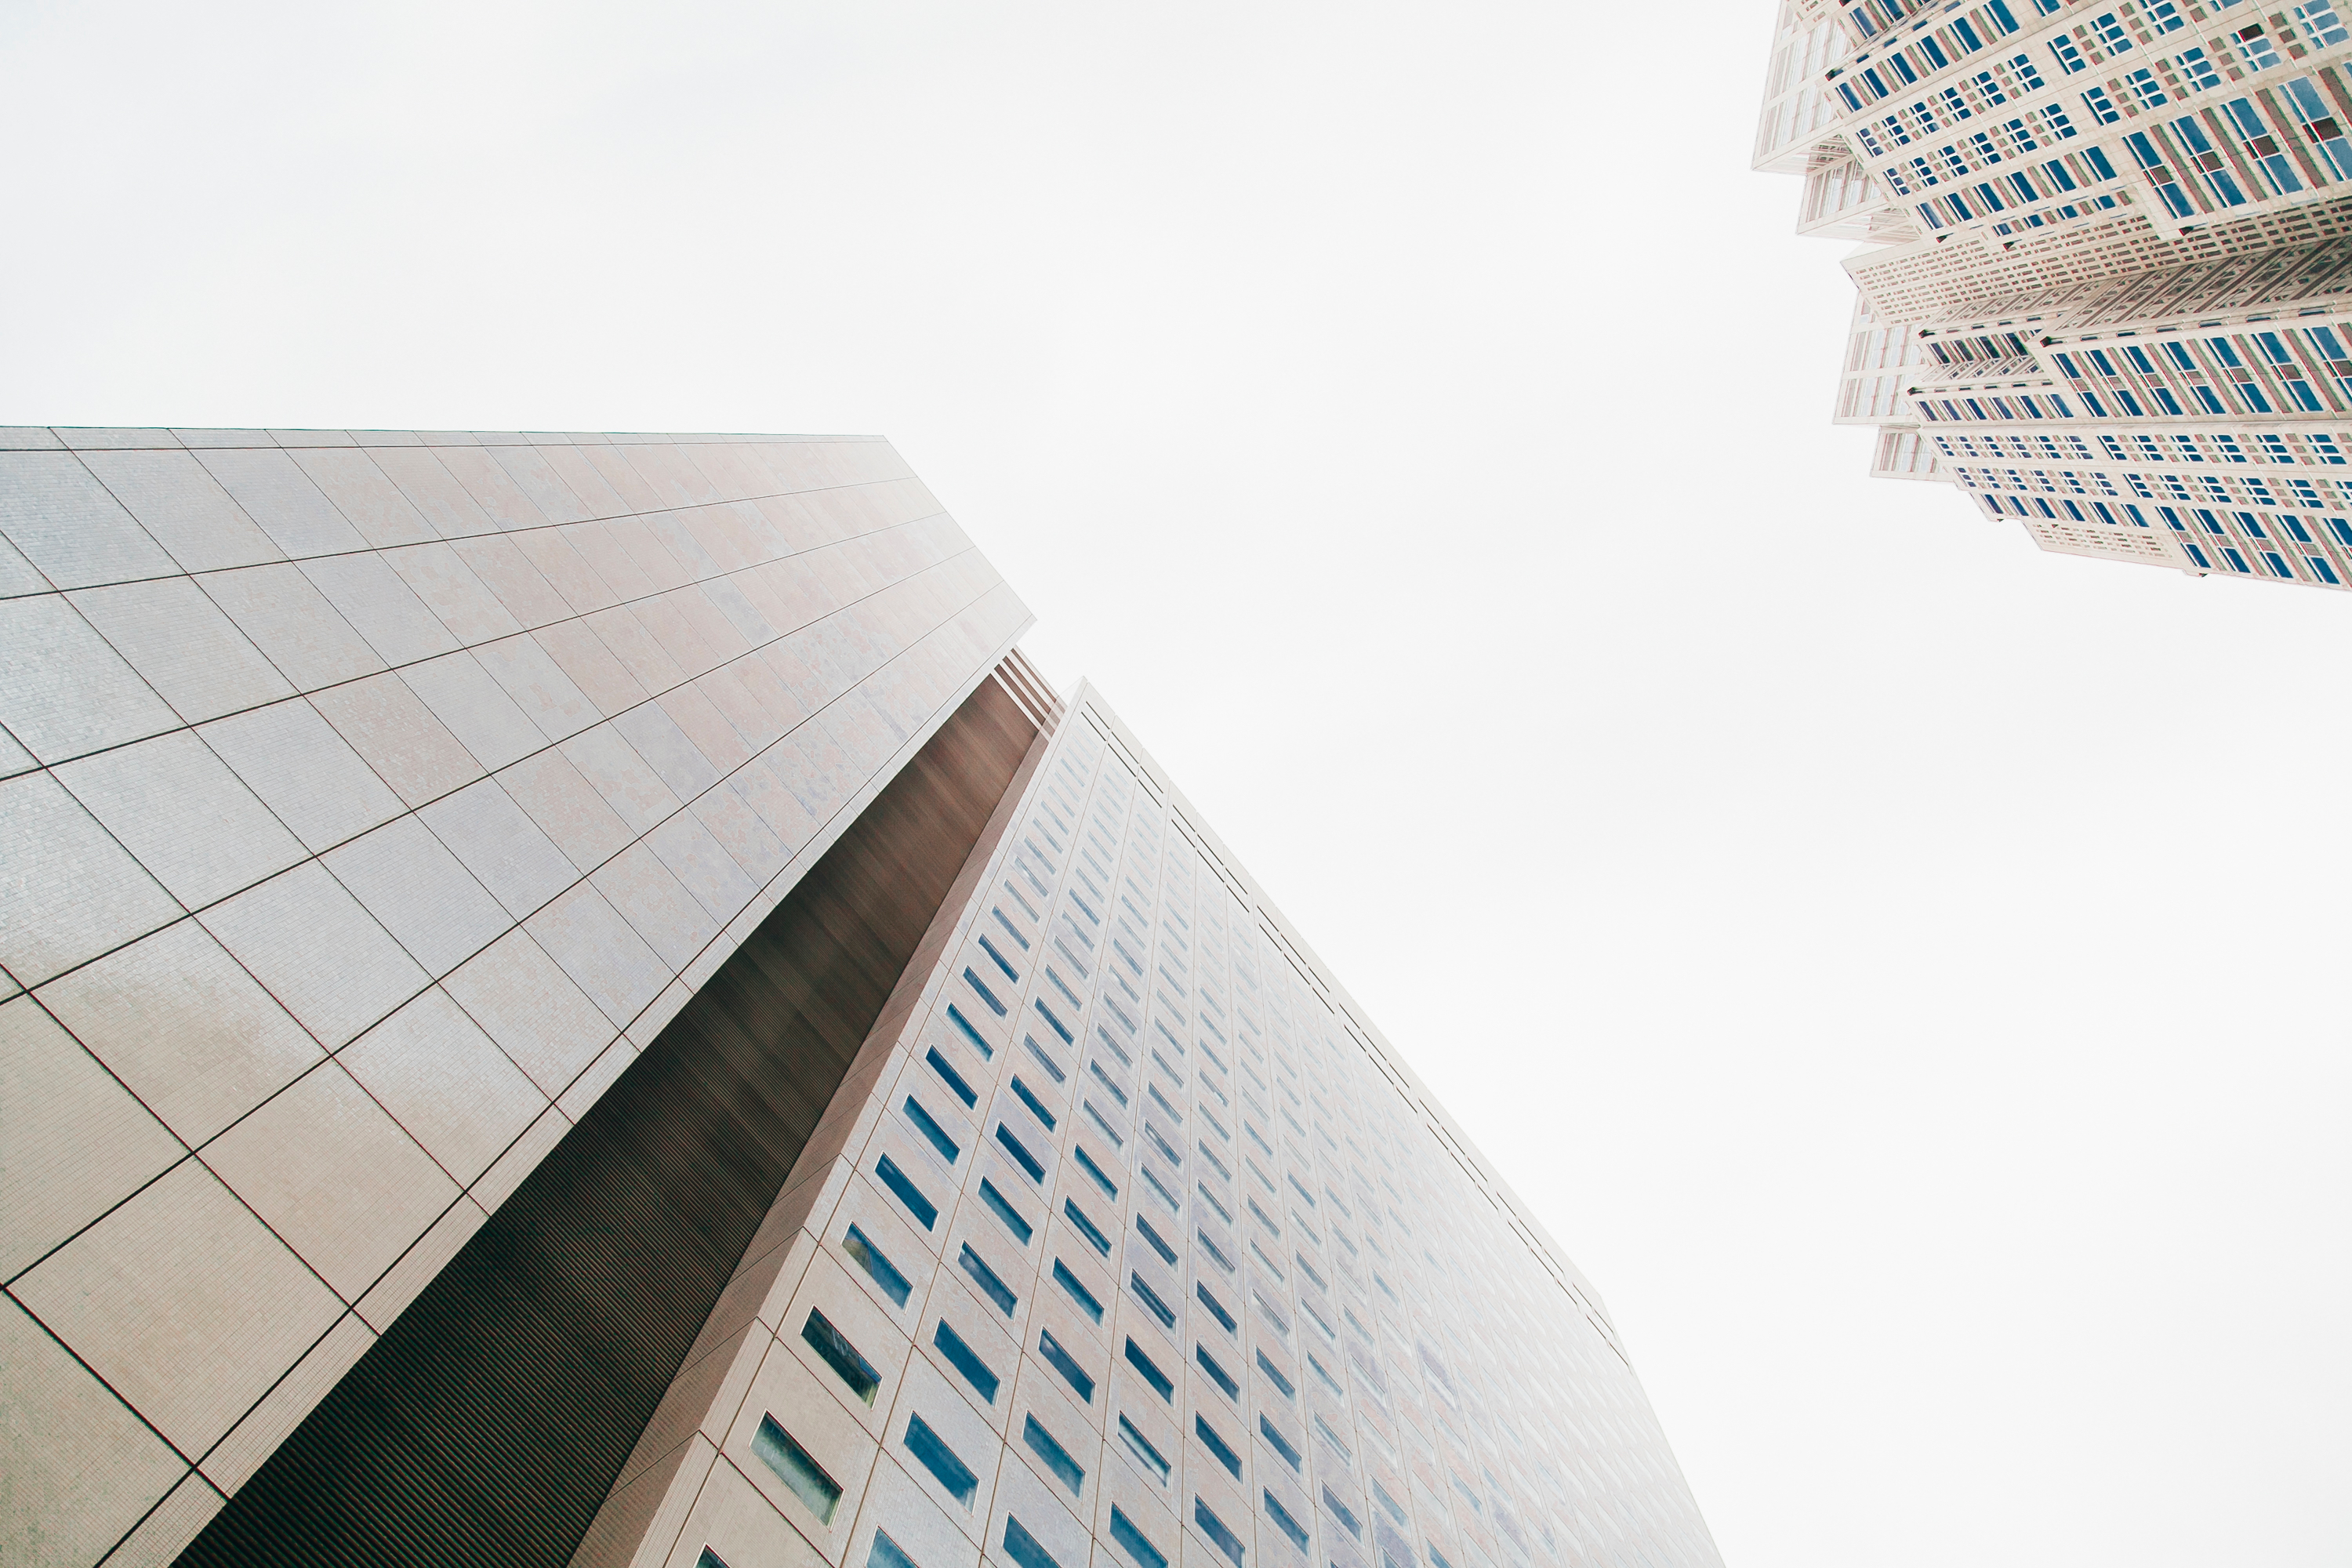
architecture, sky, white, building, skyscraper, line, color, office, blue, brand, design, shape